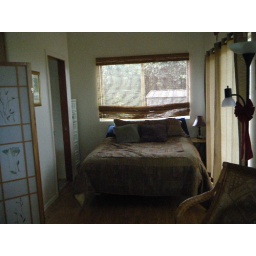
where I stayed the rest of my trip; rented a small apartment in a house in Makawao; bed room